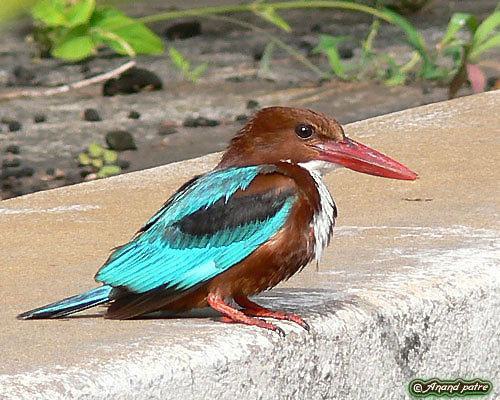
A photo of a white breasted kingfisher